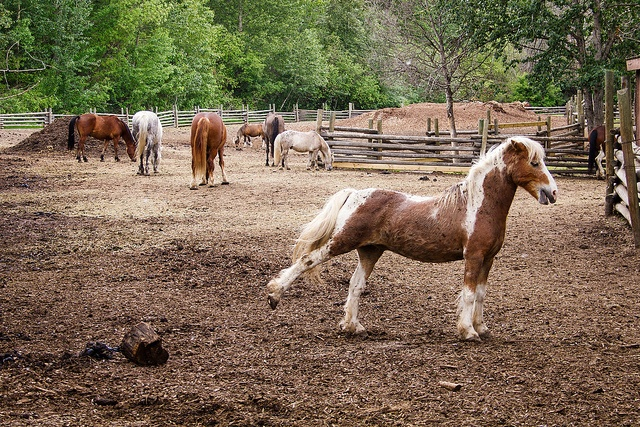
A horse standing on top of a dirt field.
A horse is in the middle of a field lifting his legs out while a bunch of other horses is eating grass.
Some horses standing in a open gated field.
Horses in large corral at outdoor area grazing and walking.
A horse with it's back leg off the ground and more horses in the background.